John Lithgow

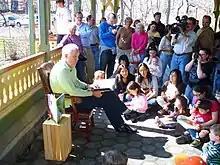
Lithgow reading a book to children in 2007

In 2016, Lithgow appeared in the first season of "The Crown" (2016) portraying Winston Churchill. Lithgow won numerous awards for his performance, including a Primetime Emmy Award and a Screen Actors Guild Award. On October 18, 2017, Lithgow coauthored the "New York Times" daily crossword puzzle. Lithgow starred in the independent film "Beatriz at Dinner" (2017). Lithgow starred in the solo play "John Lithgow: Stories by Heart", which opened on Broadway on January 11, 2018, at the American Airlines Theatre, written by Lithgow. Lithgow acted in the play around the U.S., starting at the Lincoln Center Theater with Willie Nelson in 2008, with a return performance at Lincoln Center for April to May 2019. During this time he also acted in Gavin O'Connor's "The Accountant", John Madden's "Miss Sloane" (2016), Sean Anders's "Daddy's Home 2" (2017), Trish Sie's "Pitch Perfect 3" (2017), and "Pet Sematary" (2019).